John Horne Tooke

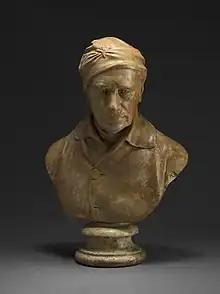
Bust of Horne Tooke (1811) by Francis Leggatt Chantrey

The excitement created by the actions of John Wilkes led Horne into politics, and in 1765 he brought out a scathing pamphlet on Bute and Mansfield, entitled "The Petition of an Englishman".